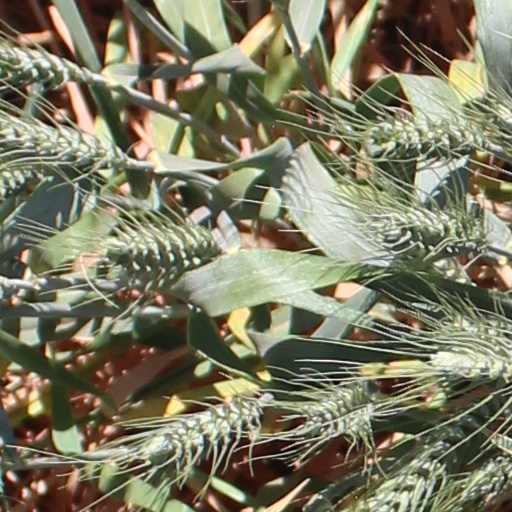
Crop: wheat